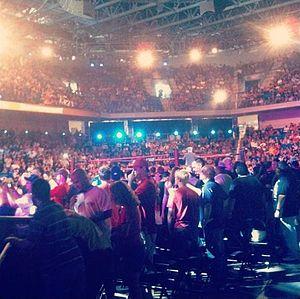
Slammiversary X est un pay-per-view de catch organisé par la fédération Total Nonstop Action Wrestling. Il s'est déroulé le 10 juin 2012 dans le College Park Center, à Arlington au Texas. C'est la huitième édition de Slammiversary qui se déroulera. Slammiversary fait partie des trois Pay Per View les plus populaires de la TNA avec Bound for Glory et Lockdown. Ce Pay Per View fêtera le 10ᵉ anniversaire de la Total Nonstop Action Wrestling d'où son nom Slammiversary → Anniversary. Sur l'affiche officiel, on y voit figurer tous les anciens et actuels catcheurs de la TNA.